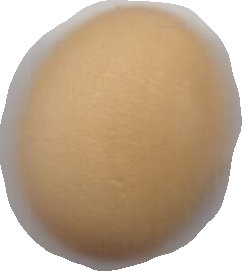
Variety: Anjasmoro